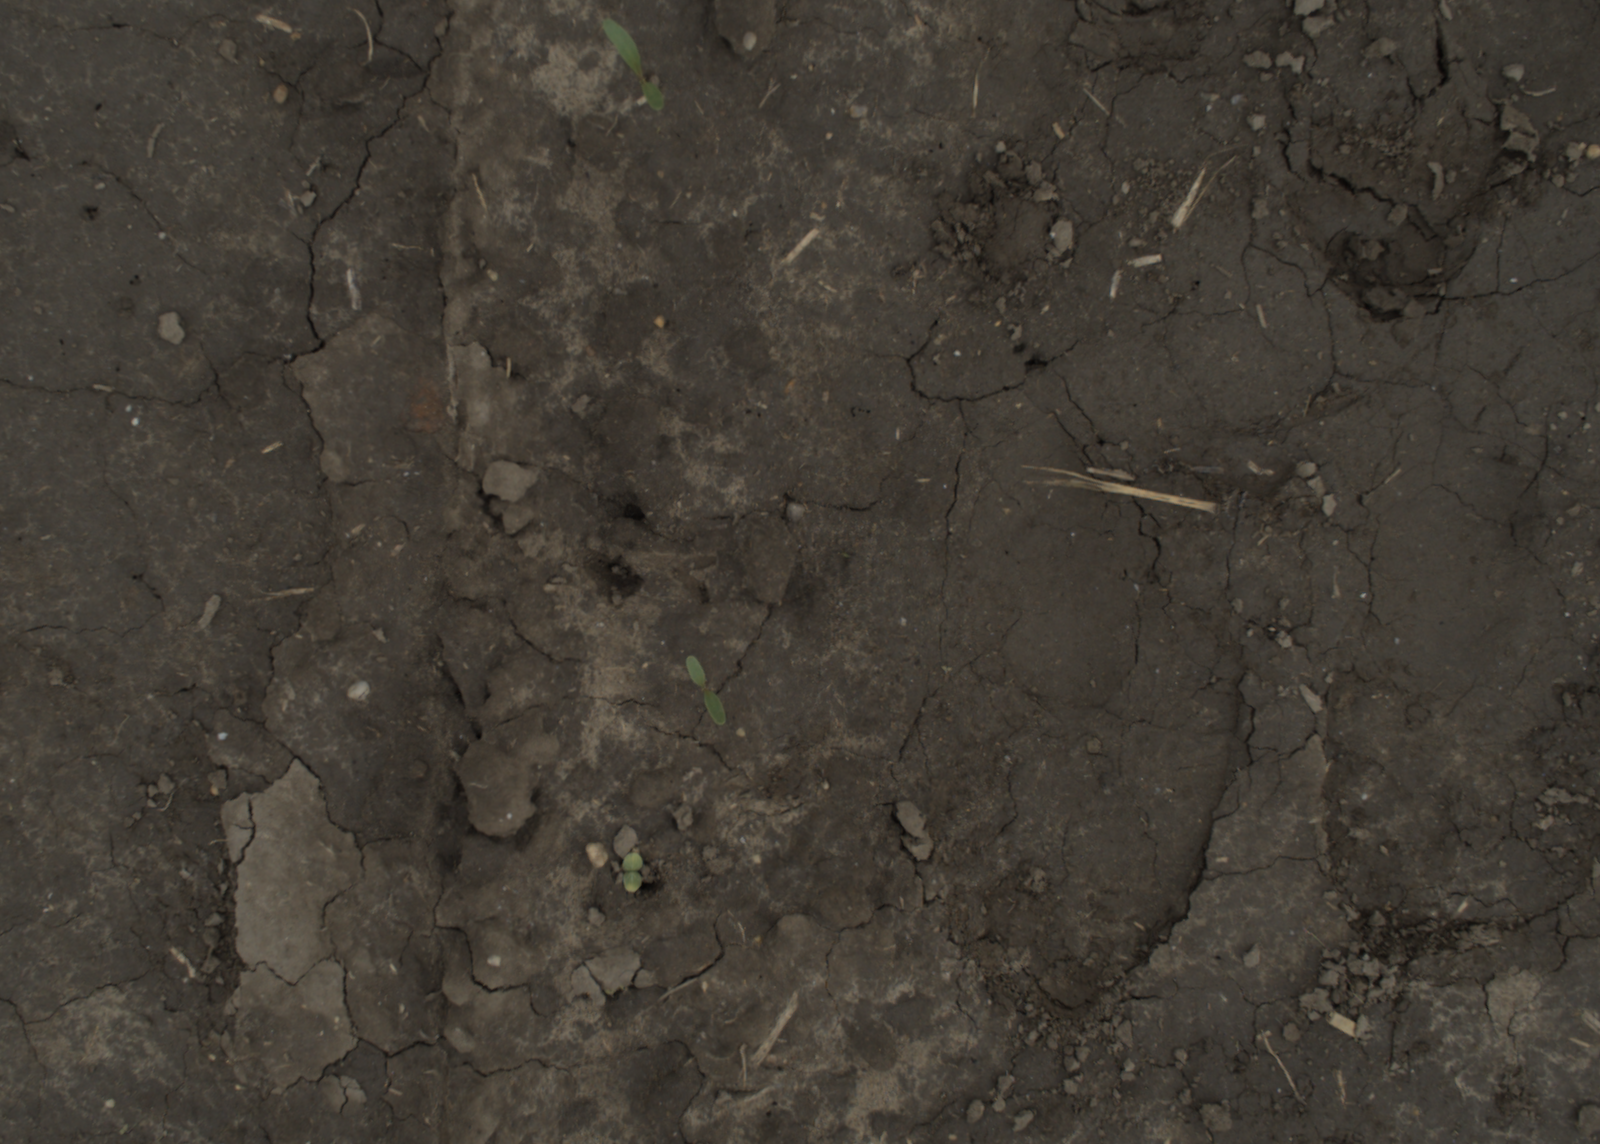
Capture date: 29.09.2021 13:50:41
Weather: cloudy
Wind: medium
Seeding date: 02.09.2021
Plant canopy height (mm): 954